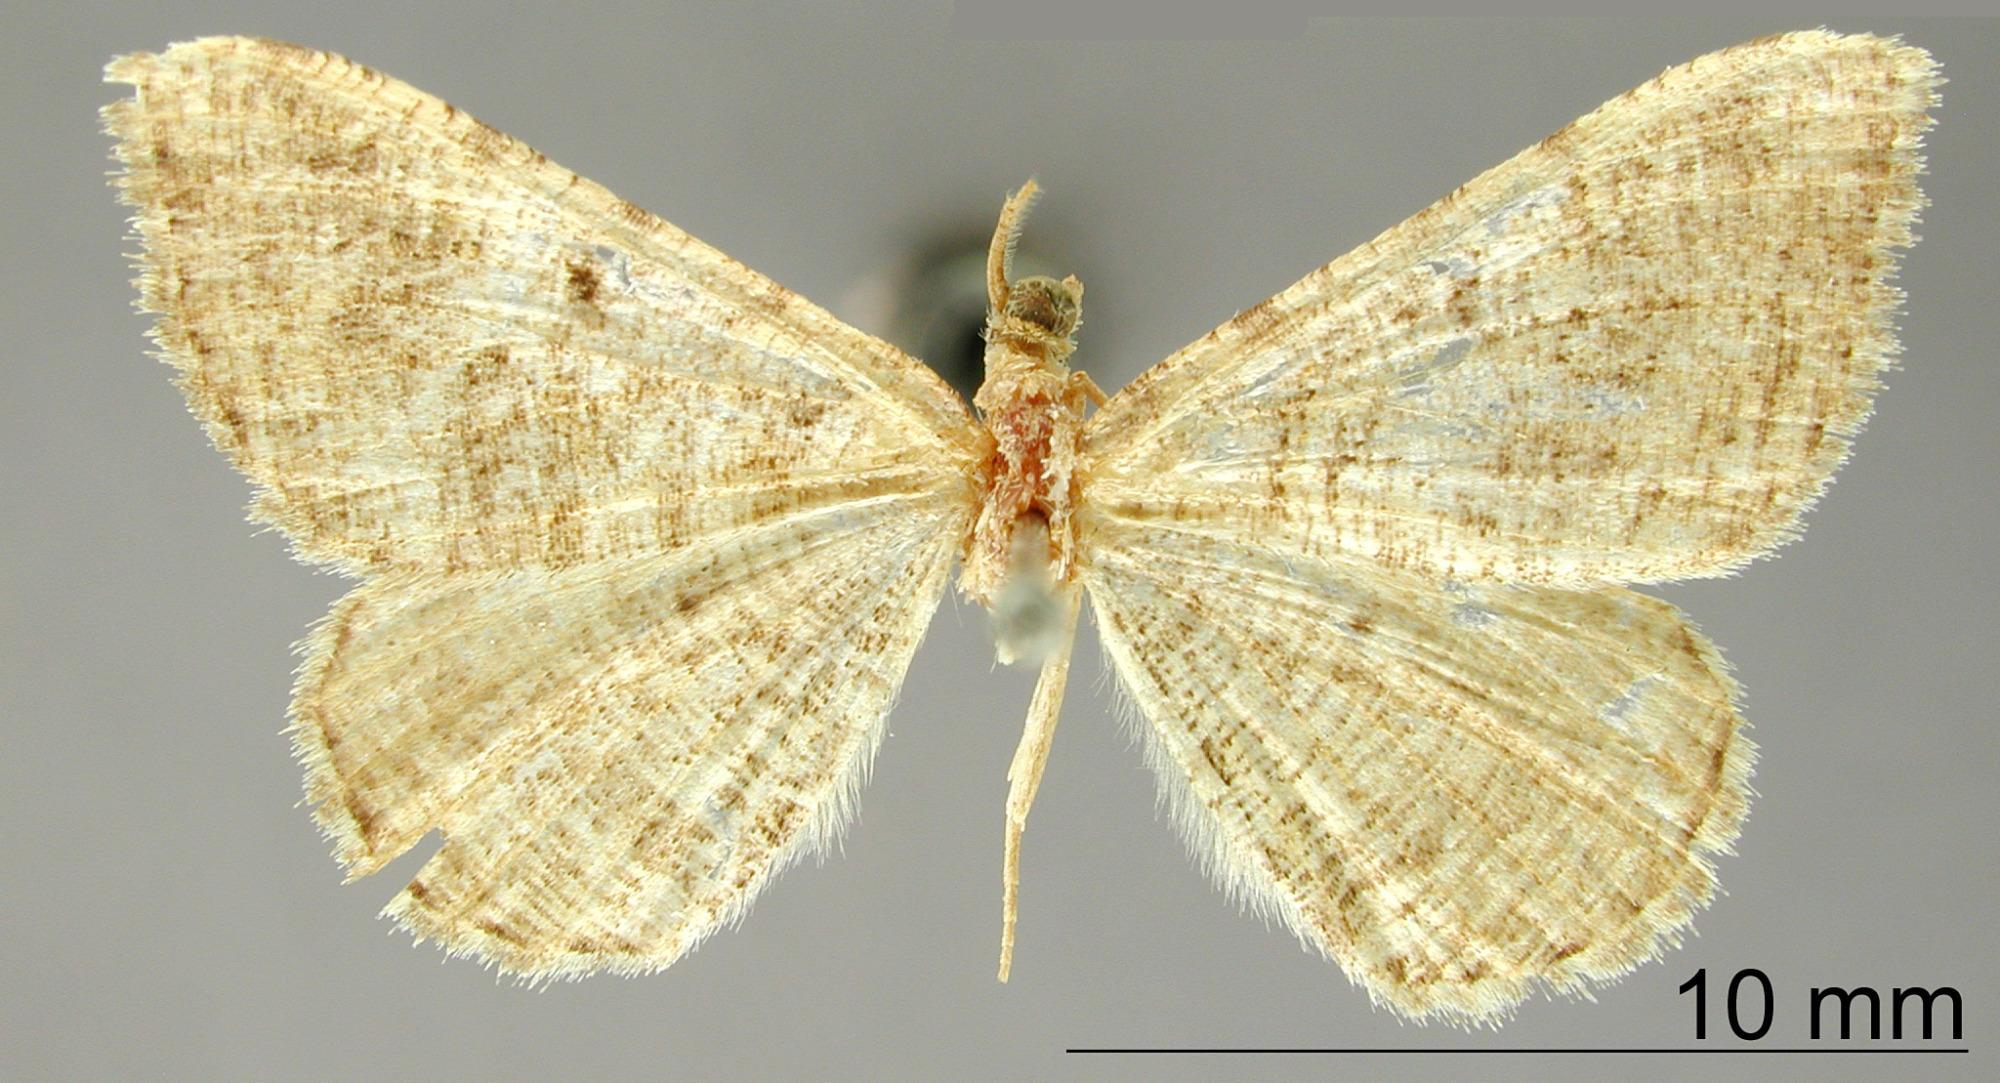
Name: Tephrinopsis indeterminata
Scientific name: Tephrinopsis indeterminata Warren, 1906
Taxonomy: Animalia, Arthropoda, Insecta, Lepidoptera, Geometridae, Ennominae
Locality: Oaxaca, Mexico, Mexico